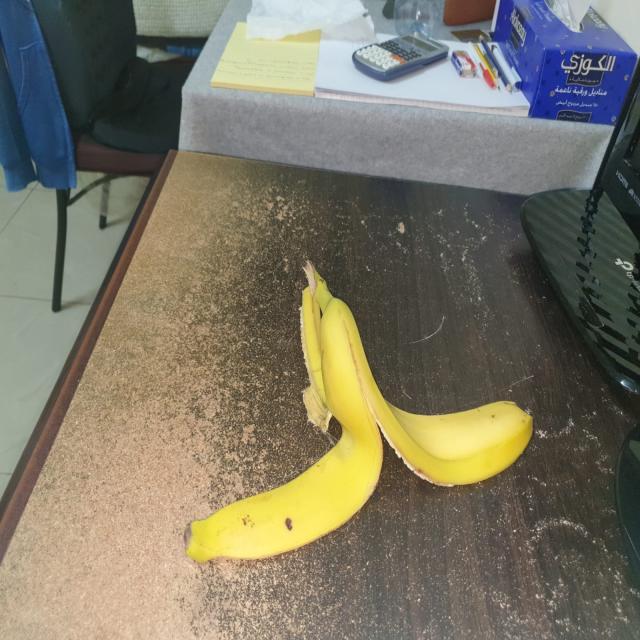
Label: bananas